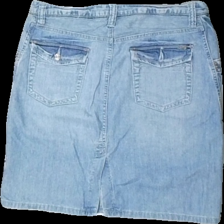
View: back
Type: Skirt
Category: Ladies
Brand: Only
Colors: Blue
Material: 100% cotton
Cut: Regular
Season: Summer
Trend: Denim
Stains: Minor
Damage: small brown stain
Damage location: bottom left
Price range: <50
Recommended usage: Reuse
Description: Blue 2000s skirt